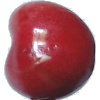
Label: Cherry 2